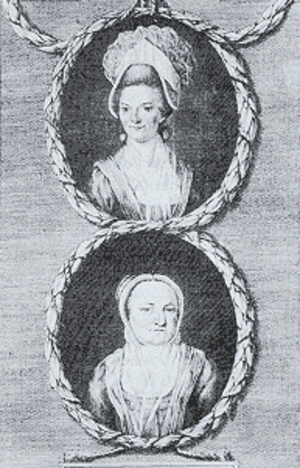
Betje Wolff, ou encore Elizabeth Bekker de son nom de jeune fille, auteure néerlandaise, née à Flessingue le 24 juillet 1738 et morte à La Haye le 5 novembre 1804, a donné, en néerlandais, plusieurs romans qui se distinguent par l'intérêt et par la vérité des mœurs et des caractères ; Cornelia Wildschut et Abraham Blankaart sont devenus populaires.
La littérature néerlandaise des XVIIᵉ et XVIIIᵉ siècles comprend l'ensemble des œuvres écrites aux XVIIᵉ et XVIIIᵉ siècles par des auteurs des anciens Pays-Bas ou de langue néerlandaise.
Sous le terme de littérature néerlandaise, on inclut l’ensemble des œuvres littéraire écrites en langue néerlandaise venant des Pays-Bas ainsi que de la Belgique, du Suriname, des Antilles néerlandaises, de même que des pays où le néerlandais est ou a été parlé comme l’Afrique du Sud, la Flandre française et l’Indonésie.